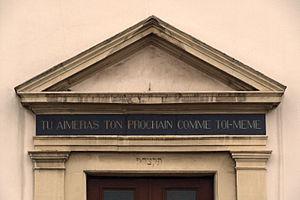
Frontispice de la porte d'entrée de la synagogue de Forbach, avenue Saint-Rémy, construite de 1835 à 1836.
La synagogue de Forbach est un lieu de culte juif situé avenue Saint-Rémy, face à l’Hôtel de Ville de Forbach en Moselle. Elle succède à une synagogue plus ancienne disparue, située au même emplacement. La synagogue de Forbach, construite en 1835, est l'un des plus anciens monuments de la ville.